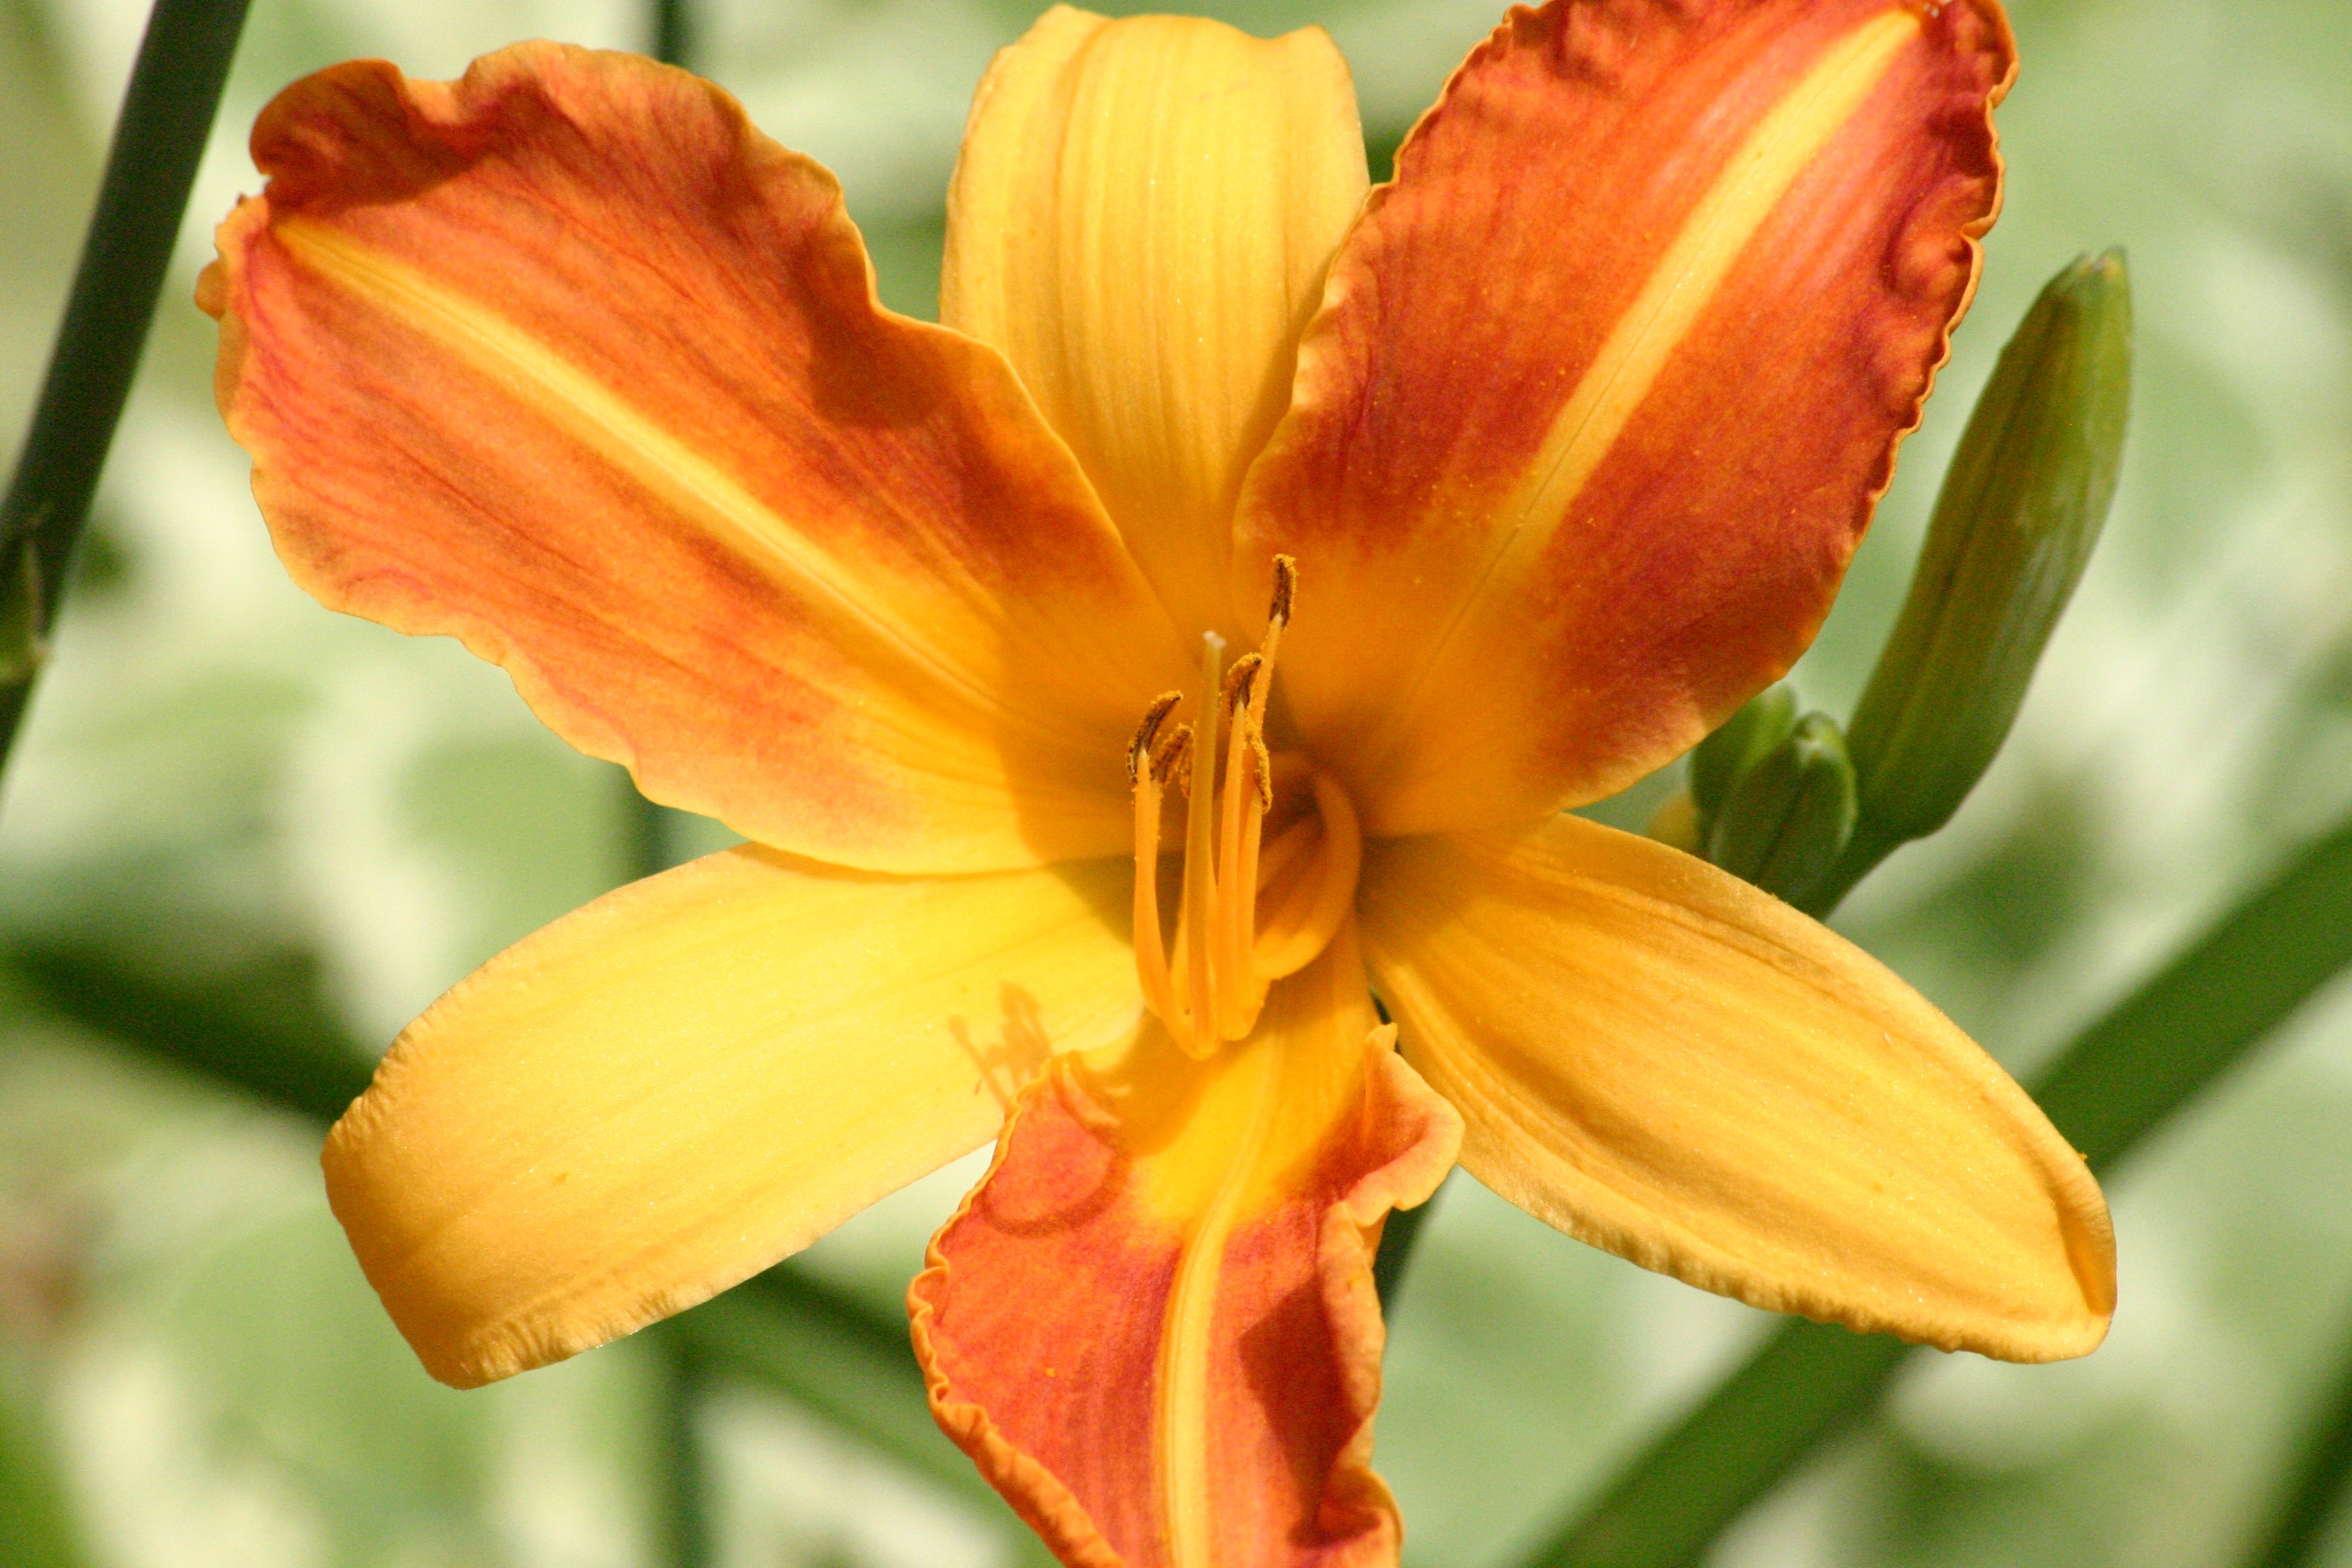
nature, plant, sun, flower, petal, bloom, country, summer, orange, spring, natural, yellow, filament, style, lily, organic, daylily, stigma, anther, macro photography, flowering plant, tiger lily, orange lily, plant stem, land plant, macro pestle